Opéra-National

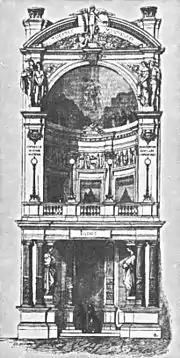
Design of the facade of the Théâtre Historique

The theatre opened on 15 November 1847 with a musical prologue ("Les premiers pas ou Les deux génies") and the premiere of a 3-act opera "Gastibelza." The opera had a libretto by Adolphe d'Ennery and Eugène Cormon, and music by Aimé Maillart. The prologue, a pastiche with music by Adam, Daniel Auber, Fromental Halévy, and Michele Carafa, and a libretto by Alphonse Royer and Gustave Vaëz, was highly topical, with references to the new railway from Paris to Tours (a technical wonder of the time) and the "Boulevard du Crime" (nickname of the Boulevard du Temple, for the numerous melodramas about sensational crimes performed in many of the theatres located there).